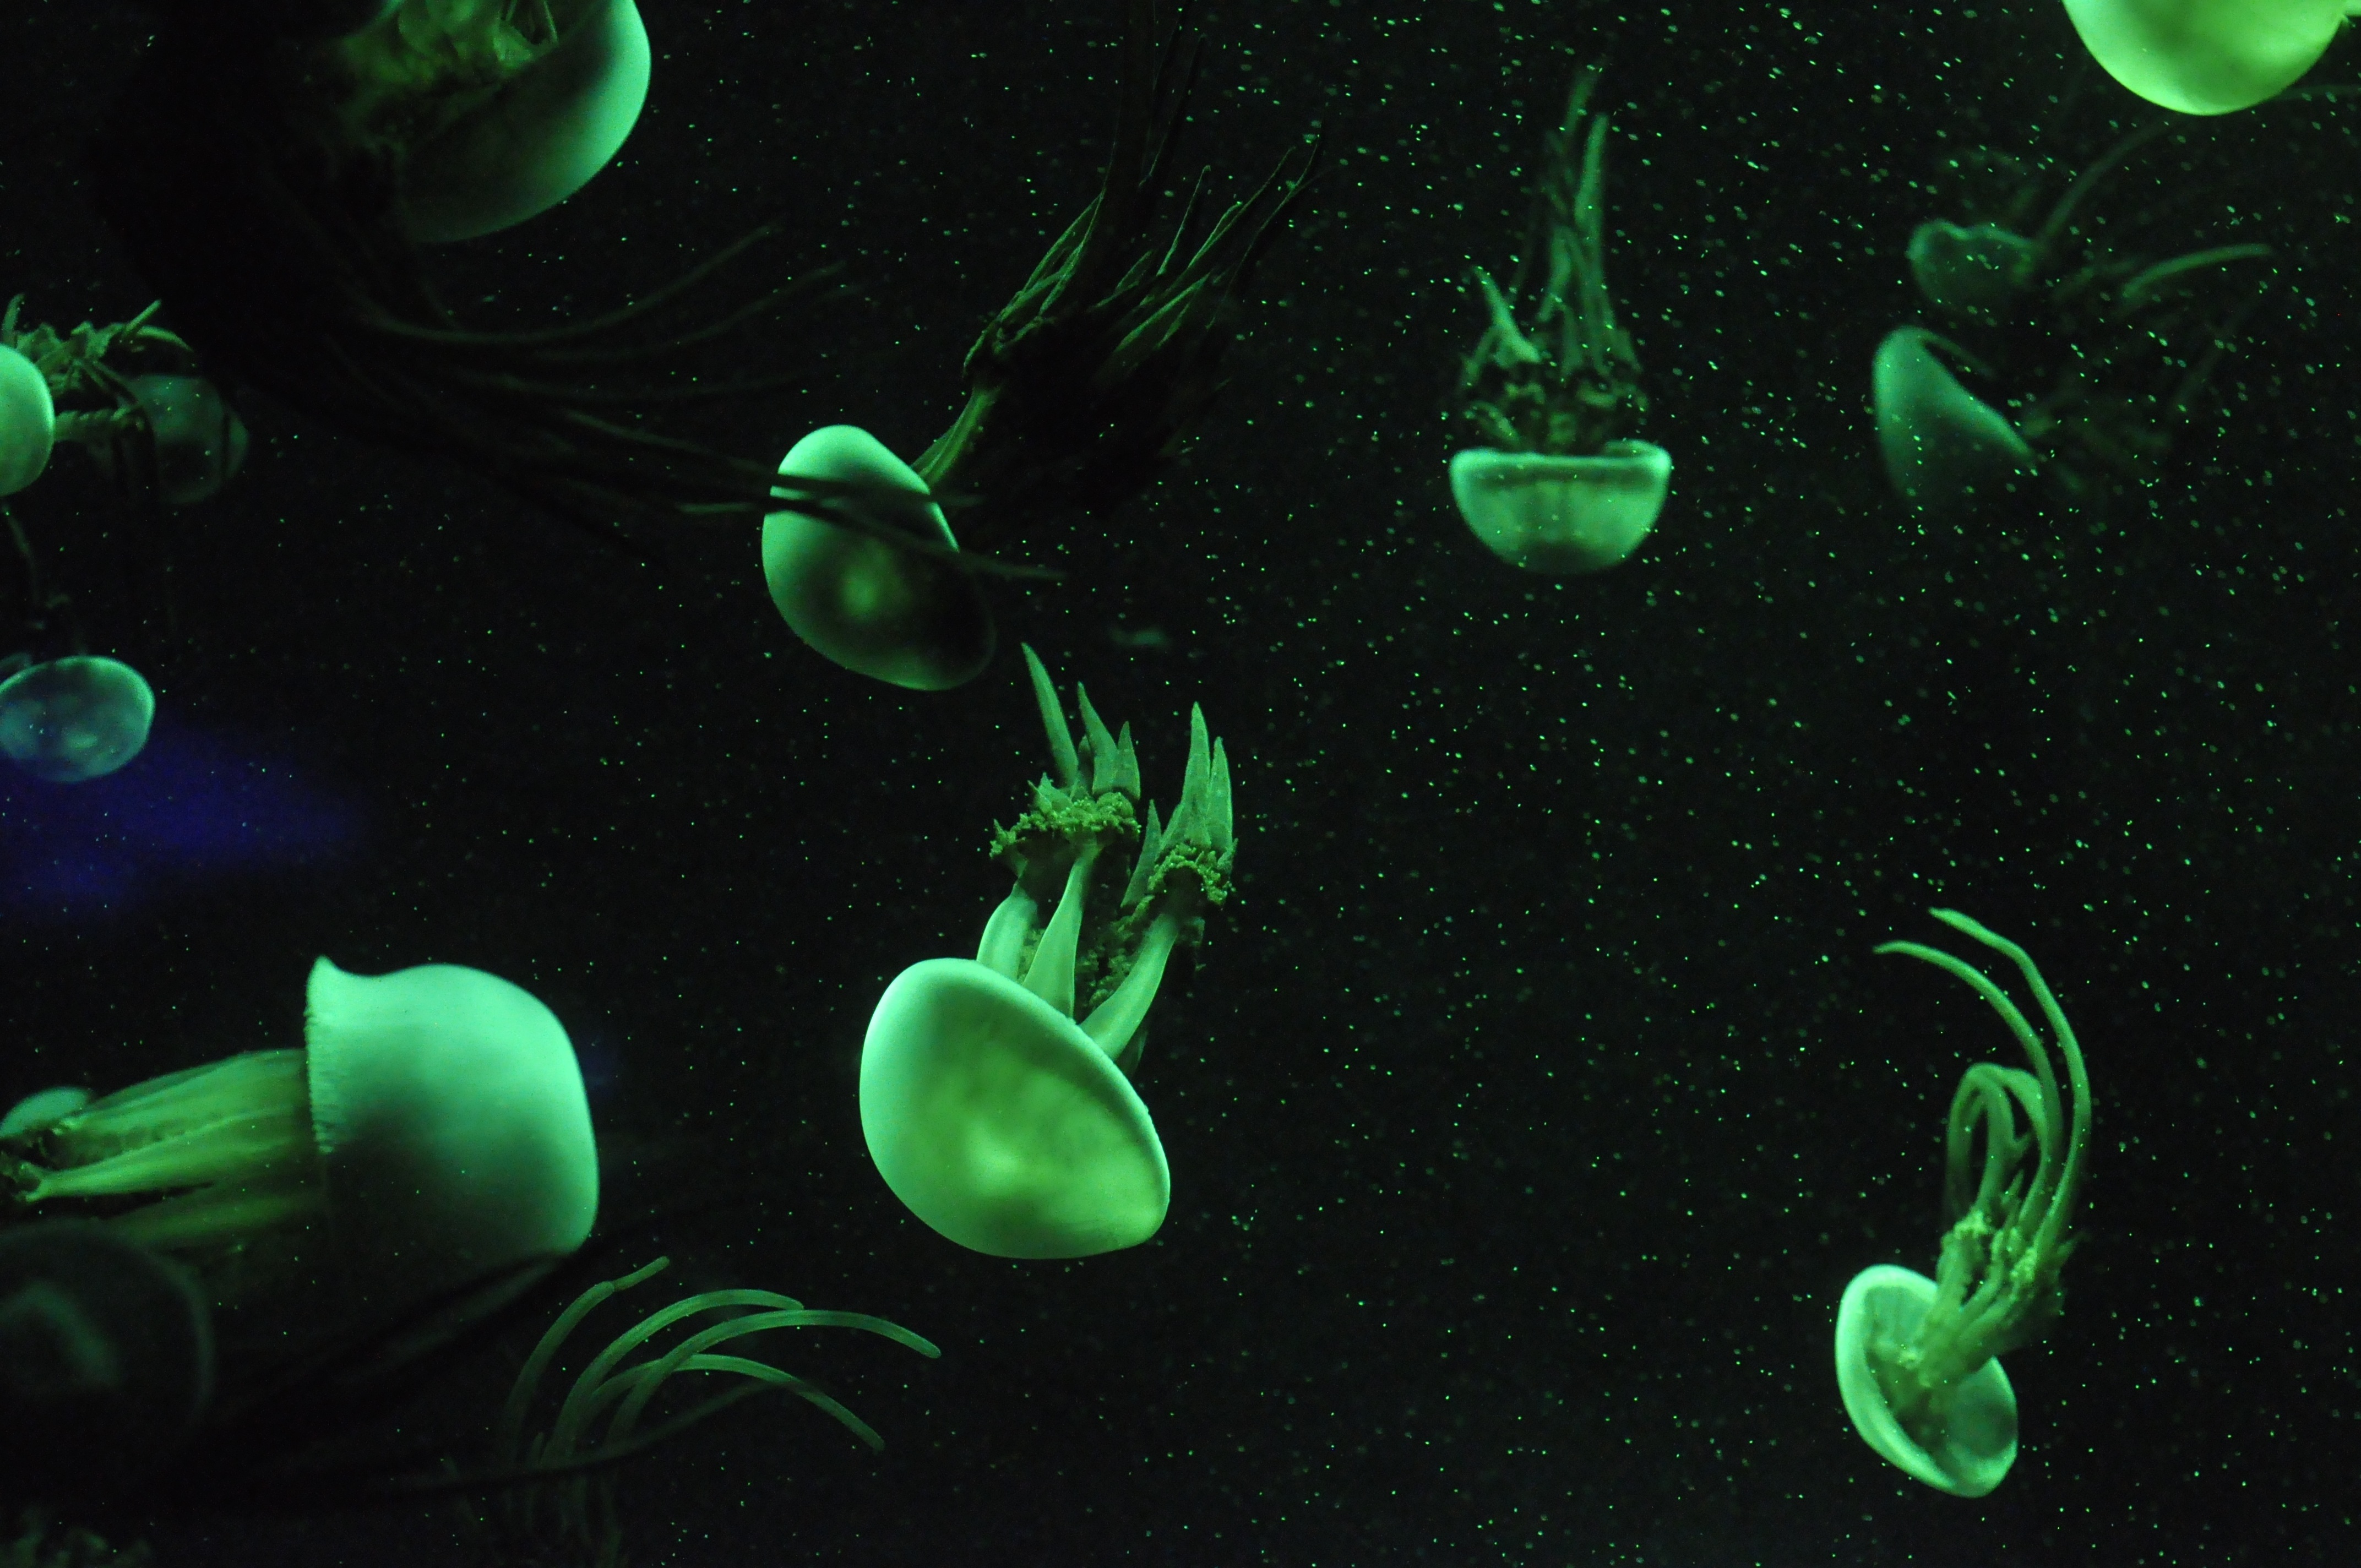
underwater, green, biology, jellyfish, invertebrate, marine life, aquarium, screenshot, organism, aquatic organisms, computer wallpaper, marine biology, marine invertebrates